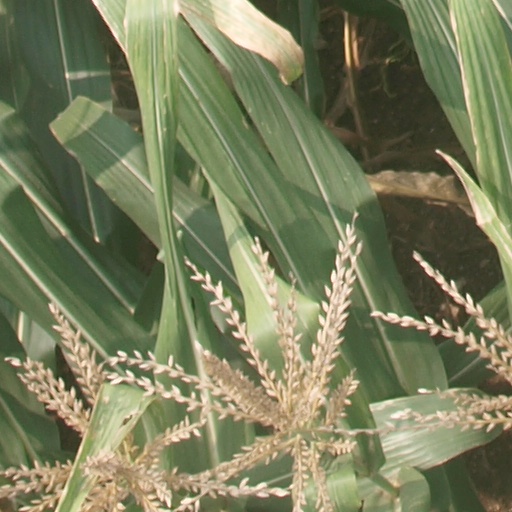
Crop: maize; corn